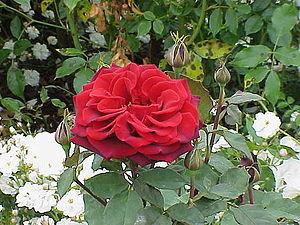
Un rosier ADR est un rosier ayant obtenu le certificat d'approbation de la rose allemande récompensant les variétés de roses ayant réussi des tests de culture drastiques effectués dans onze différents « jardins d'agrément ADR » en Allemagne. Ce label est considéré comme un des plus difficiles à obtenir dans le monde.